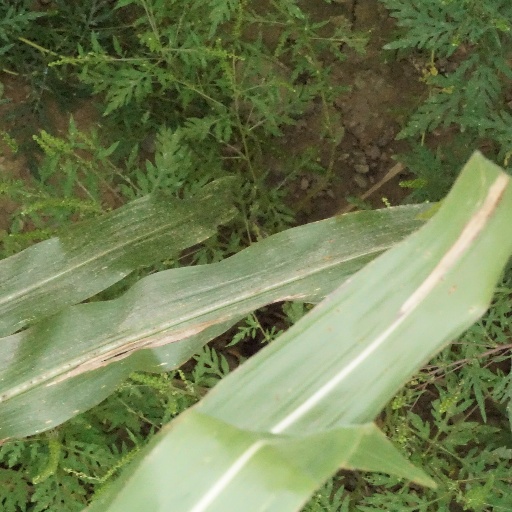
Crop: maize; corn